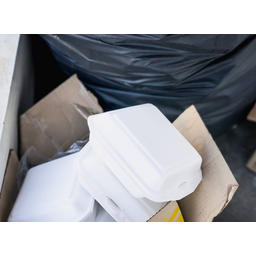
Label: paper